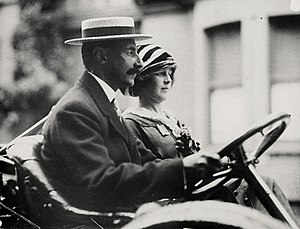
RMS Titanic / Rejsen / Overlevende og omkomne
Milliardæren John Jacob Astor med sin kone Madeleine, som var gravid og ville føde sit barn hjemme i USA. De rejste derfor med Titanic, og Astor omkom.
RMS Titanic var rederiet White Star Lines stolthed og det andet skib i Olympic-klassen. Det var tidens største dampdrevne skib. Titanic forliste natten mellem 14. og 15. april 1912. Forliset gik over i historien som en af de største skibskatastrofer i fredstid.